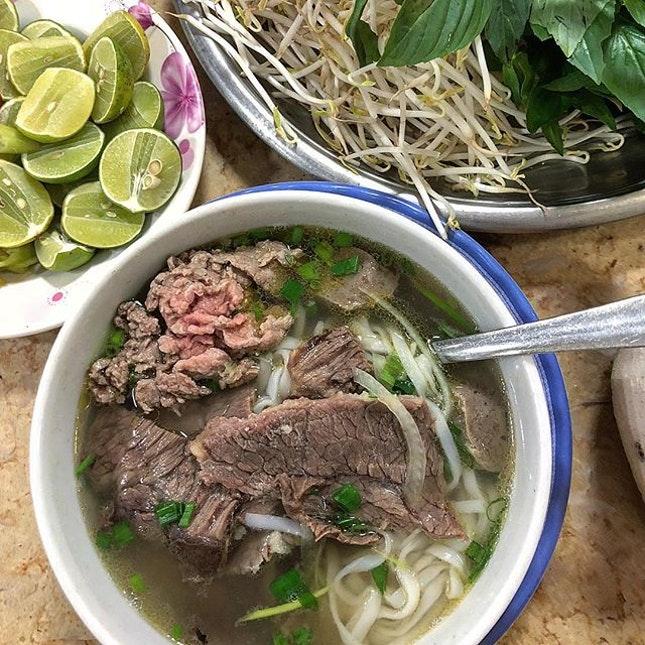
có một cái thìa xuất hiện ở trong bát phở bò